Lacanche

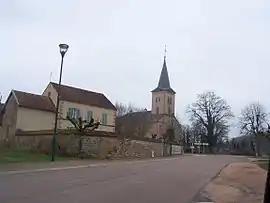
The church in Lacanche

Lacanche is a commune in the Côte-d'Or department in eastern France.